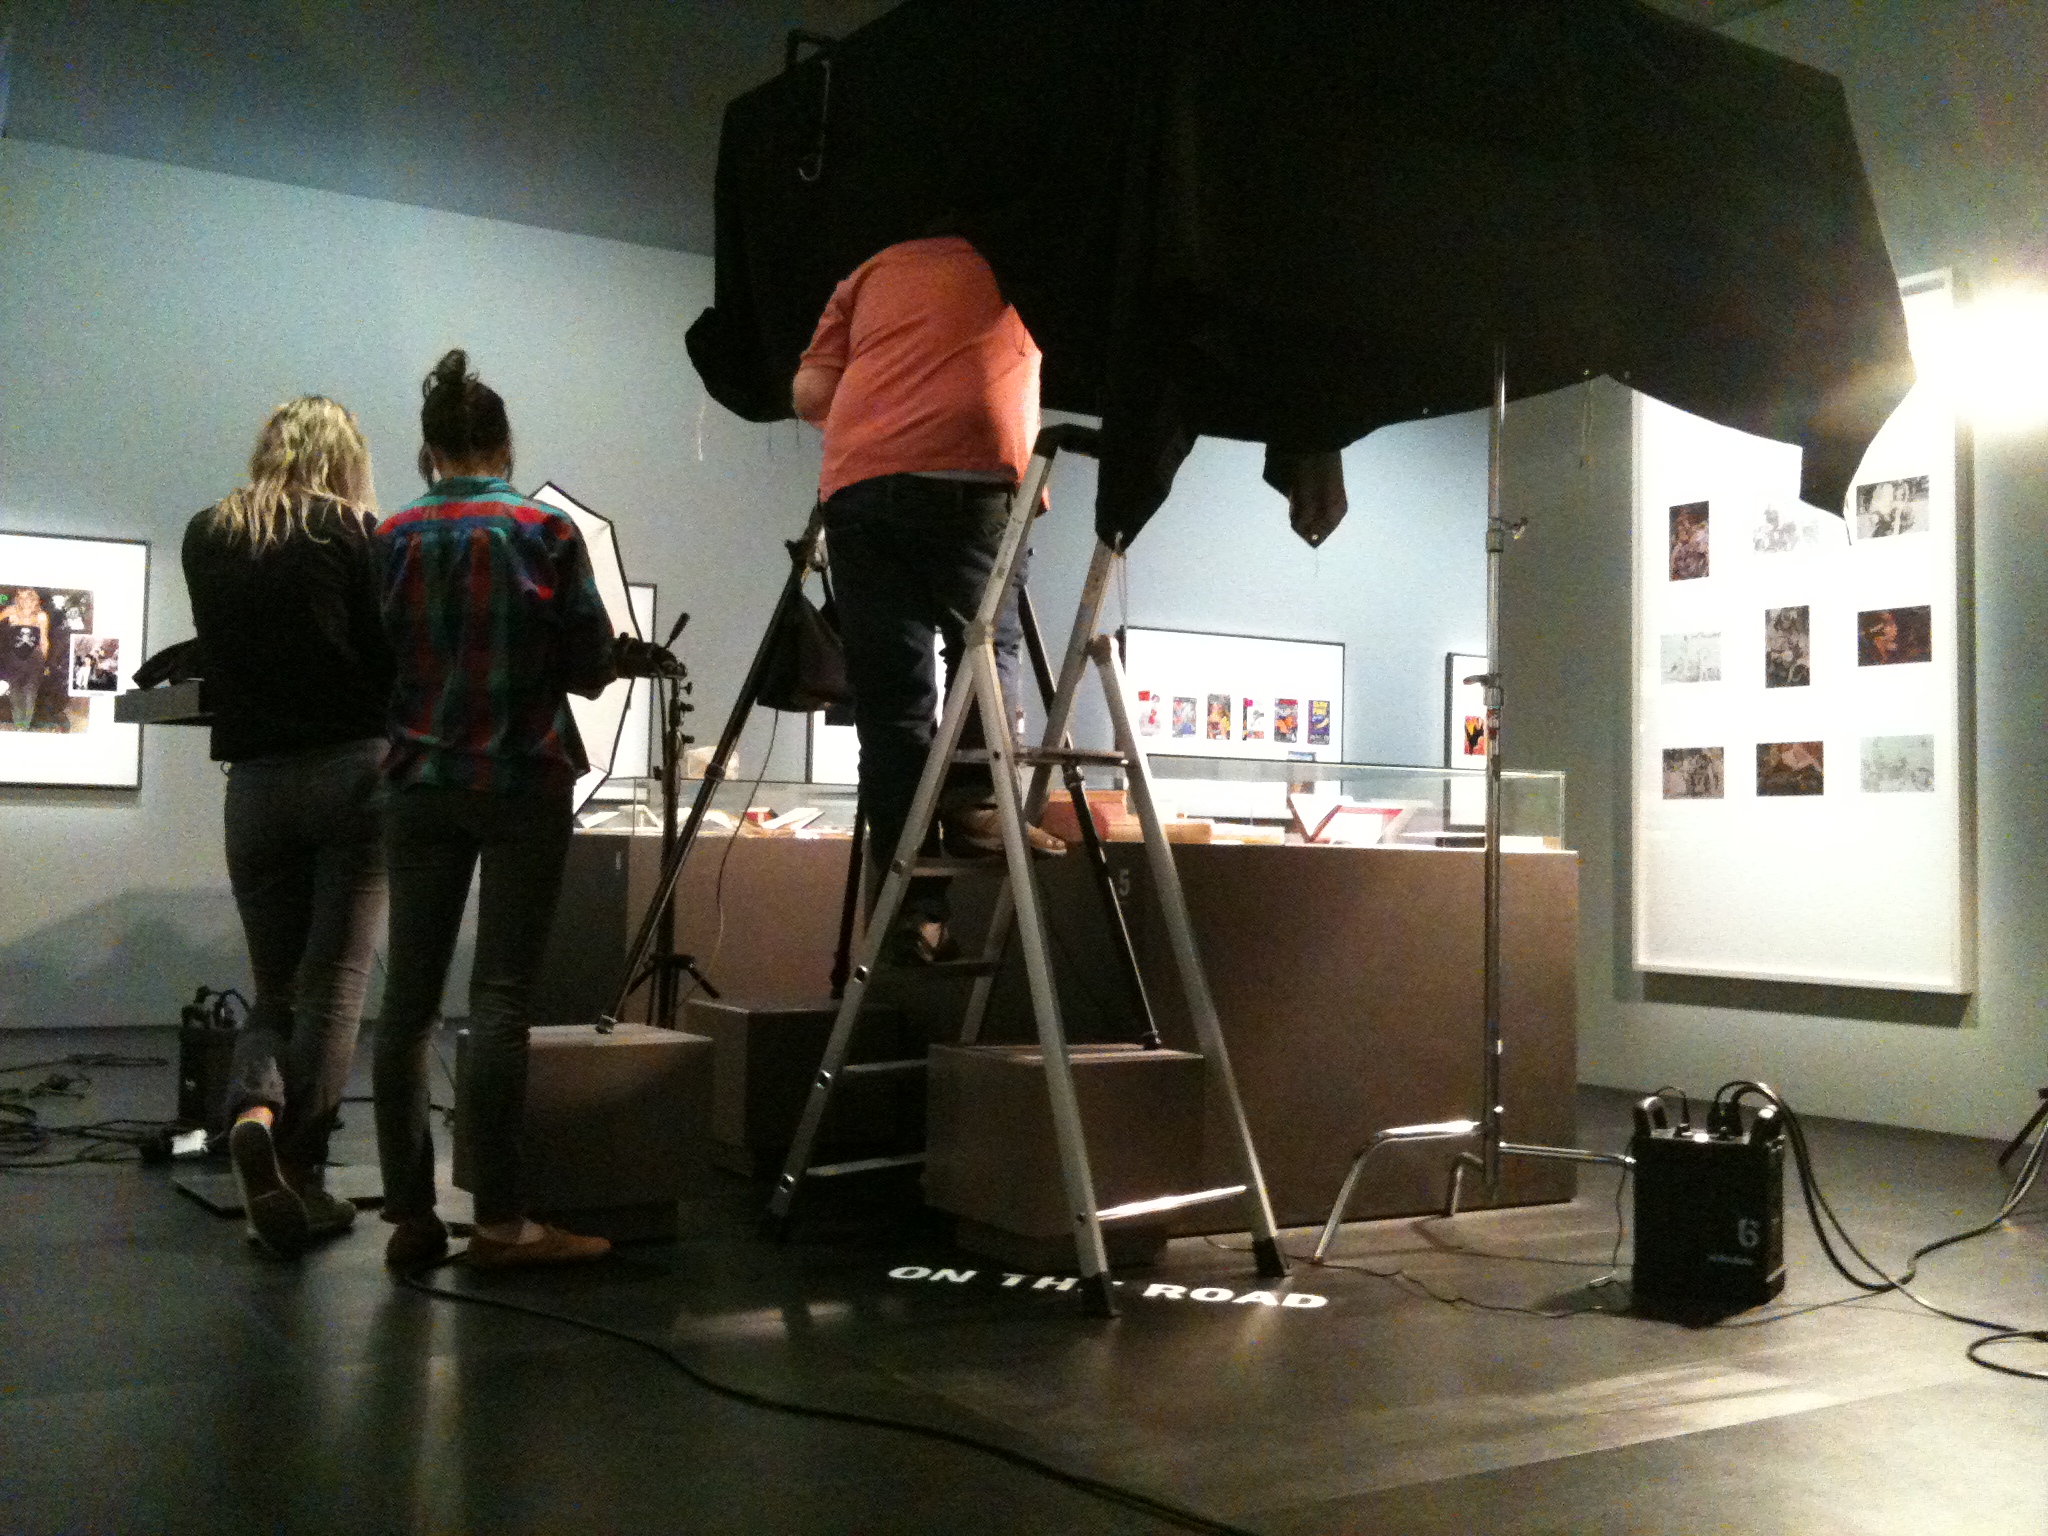
paris, performance art, exposition, bnf, exhibition, richardprince, biblioth quenationaledefrance, filmmaking